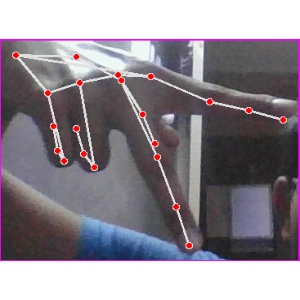
अक्षर: प